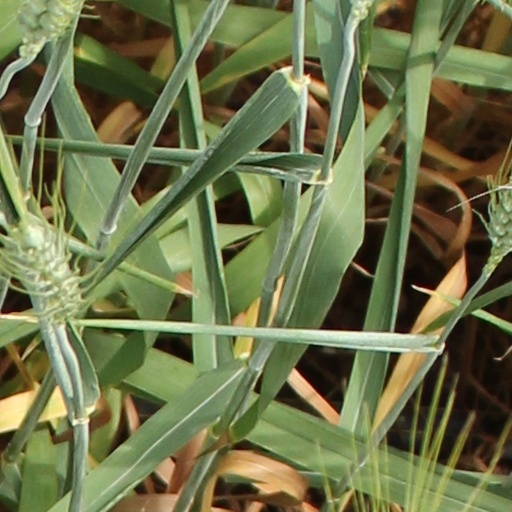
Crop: wheat